Slipstream (1989 film)

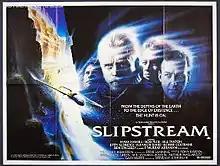
UK Theatrical release cinema poster

Slipstream is a 1989 science fiction film directed by Steven Lisberger, who had previously directed the cult classic 1982 science fiction film "Tron". It was produced by Gary Kurtz, best known for his collaboration with George Lucas on the first two "Star Wars" films and "American Graffiti". "Slipstream" reunited Kurtz with his "Star Wars" lead Mark Hamill, who stars alongside Bill Paxton, Bob Peck and Kitty Aldridge, with cameo appearances from Robbie Coltrane, Ben Kingsley and F. Murray Abraham.